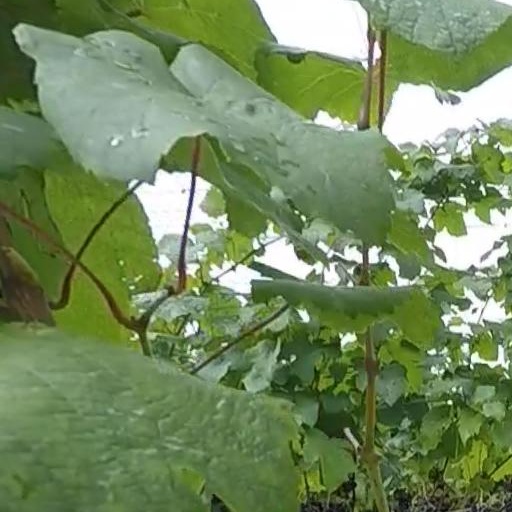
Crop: grape